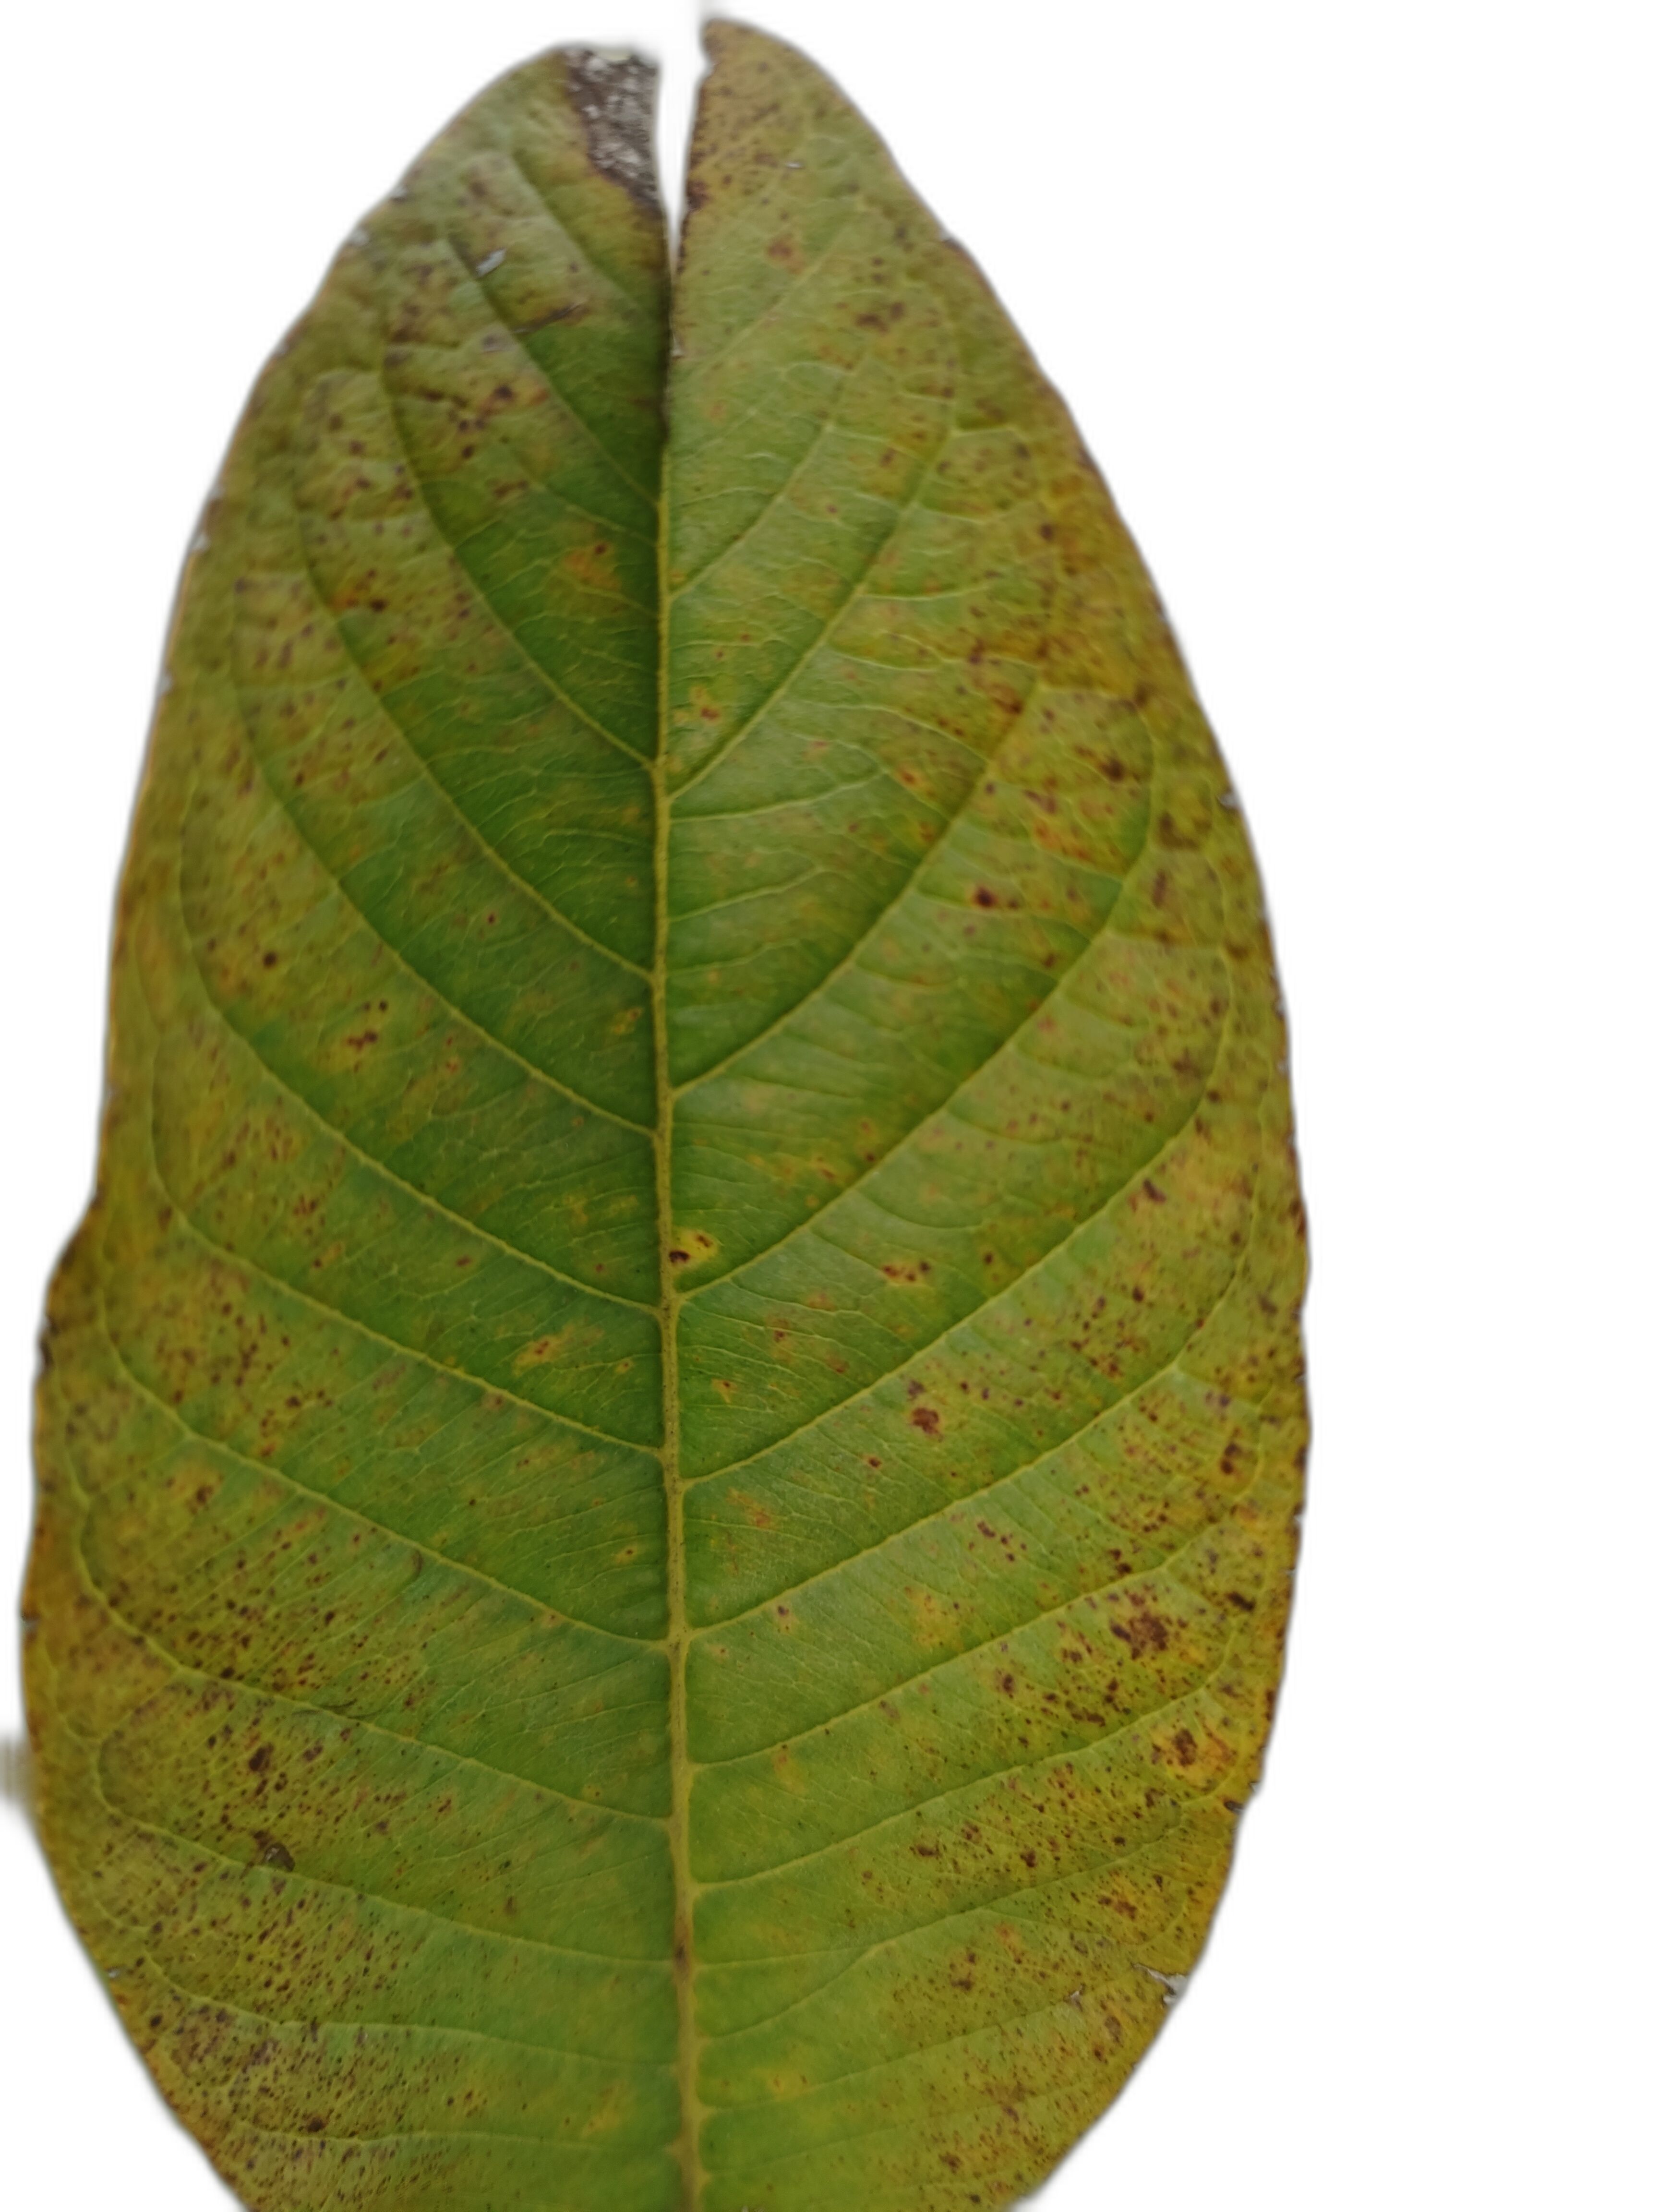
Plant part: leaf
Disease: Dot